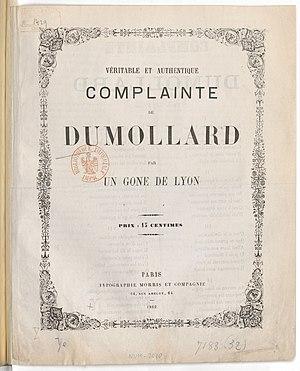
Véritable et authentique complainte de Dumollard.
Martin Dumollard, né le 21 avril 1810 à Tramoyes dans l'Ain et mort guillotiné le 8 mars 1862 à Montluel également dans l'Ain, est un journalier français, connu pour avoir agressé et assassiné des domestiques lyonnaises. Les futures victimes sont abordées à Lyon par Dumollard qui leur propose une place attrayante en Côtière de l'Ain. Convaincues, elles finissent par le suivre et, durant leurs pérégrinations à pied, Dumollard les agresse. La totalité des douze agressions ou tentatives d'agressions connues se produisent à la fin des années 1850 et au début des années 1860 jusqu'à celle de Marie Pichon le 28 mai 1861. Il est alors rapidement arrêté, ainsi que sa femme et complice, Marie-Anne Martinet, qui fait recel des effets personnels des domestiques pour son utilisation propre ou pour la revente. Leur procès se déroule du 29 janvier au 1ᵉʳ février 1862 : Martin Dumollard est condamné à mort et son épouse à vingt ans de travaux forcés. Cette affaire, qui précède d'une trentaine d'années celle de Joseph Vacher, a eu un grand retentissement en France ; elle est souvent considérée comme la première affaire de tueur en série en France.